Yoshikawa Station (Ishikawa)

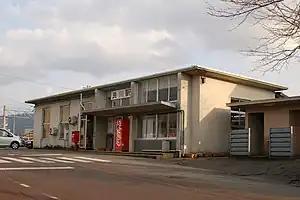
Yoshikawa Station in January 2009

is a railway station on the Nanao Line in Nakanoto, Kashima District, Ishikawa Prefecture, Japan, operated by the West Japan Railway Company (JR West).